Extinction

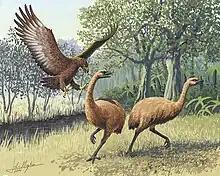
The large Haast's eagle and moa from New Zealand

Coextinction refers to the loss of a species due to the extinction of another; for example, the extinction of parasitic insects following the loss of their hosts. Coextinction can also occur when a species loses its pollinator, or to predators in a food chain who lose their prey. "Species coextinction is a manifestation of one of the interconnectednesses of organisms in complex ecosystems ... While coextinction may not be the most important cause of species extinctions, it is certainly an insidious one." Coextinction is especially common when a keystone species goes extinct. Models suggest that coextinction is the most common form of biodiversity loss. There may be a cascade of coextinction across the trophic levels. Such effects are most severe in mutualistic and parasitic relationships. An example of coextinction is the Haast's eagle and the moa: the Haast's eagle was a predator that became extinct because its food source became extinct. The moa were several species of flightless birds that were a food source for the Haast's eagle.